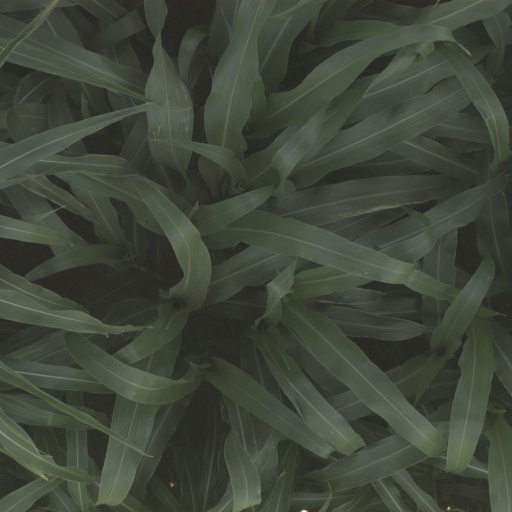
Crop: sorghum